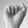
ASL letter: A